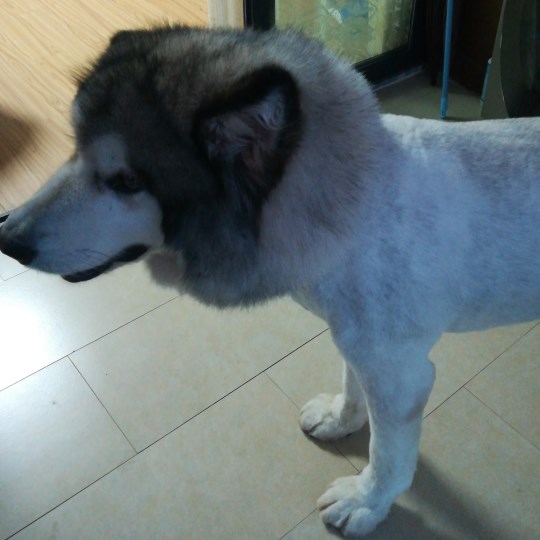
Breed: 1324-n000004-malamute